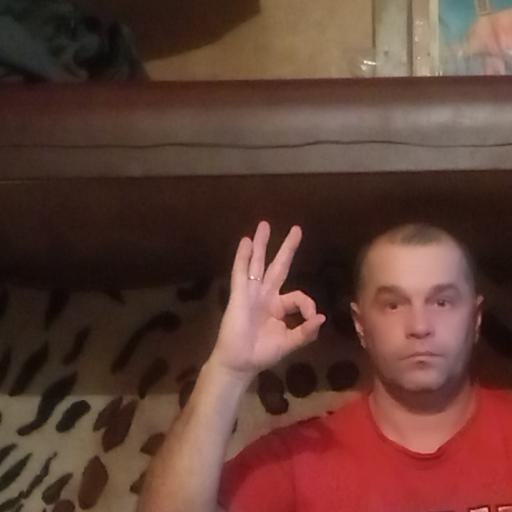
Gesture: ok